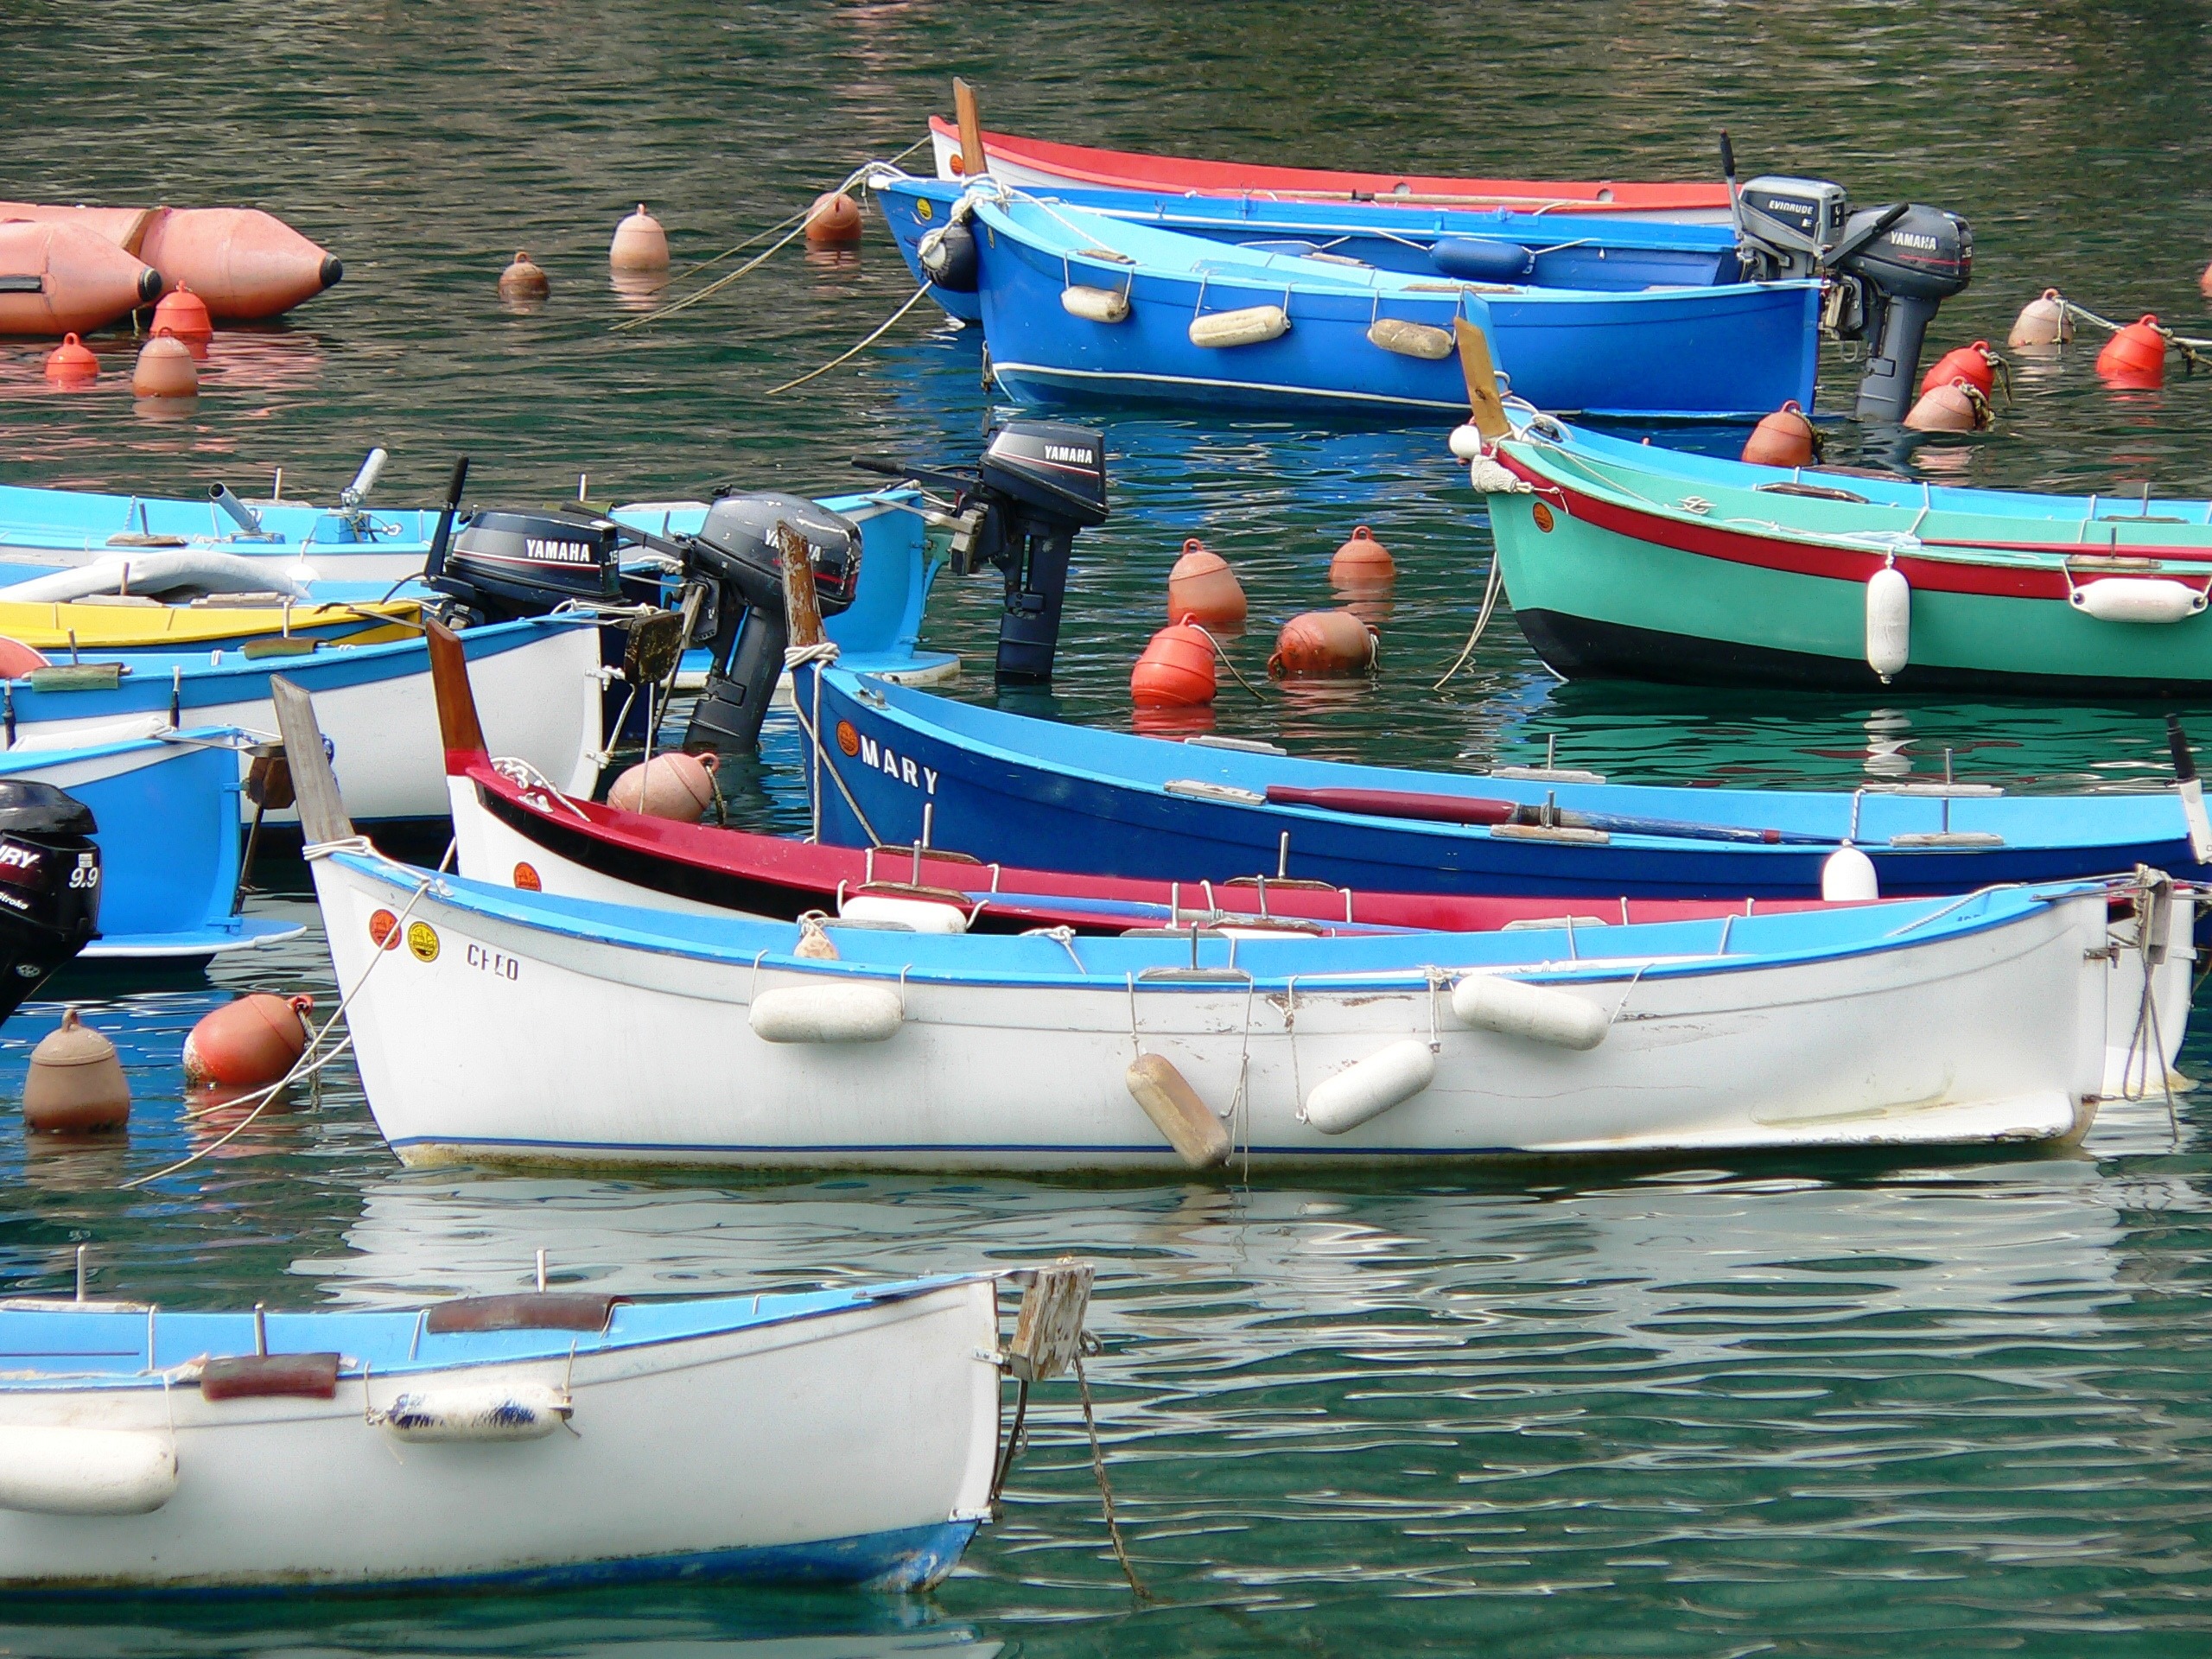
sea, boat, pier, vehicle, port, sailboat, motorboat, messenger, boating, watercraft, buoys, fishing vessel, fishing boats, dinghy, skiff, watercraft rowing